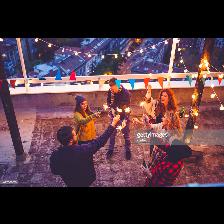
Label: Human